Isidor Ascheim

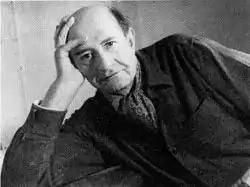
Isidor Ascheim

Isidor Ascheim (1891–1968) was a German-born Israeli painter and printmaker. He is known for his work within the German Expressionist movement and his later contributions to Israeli art. Born in Margonin (present-day Poland), he studied in Breslau and was influenced by artists of the Die Brücke group. In 1940, he immigrated to Mandate Palestine, where he became an important figure in the Jerusalem art scene, notably teaching and later directing the Bezalel School of Arts and Crafts. His artistic output reflects a connection to nature and the human form, often executed with a dark palette characteristic of his German Expressionist roots